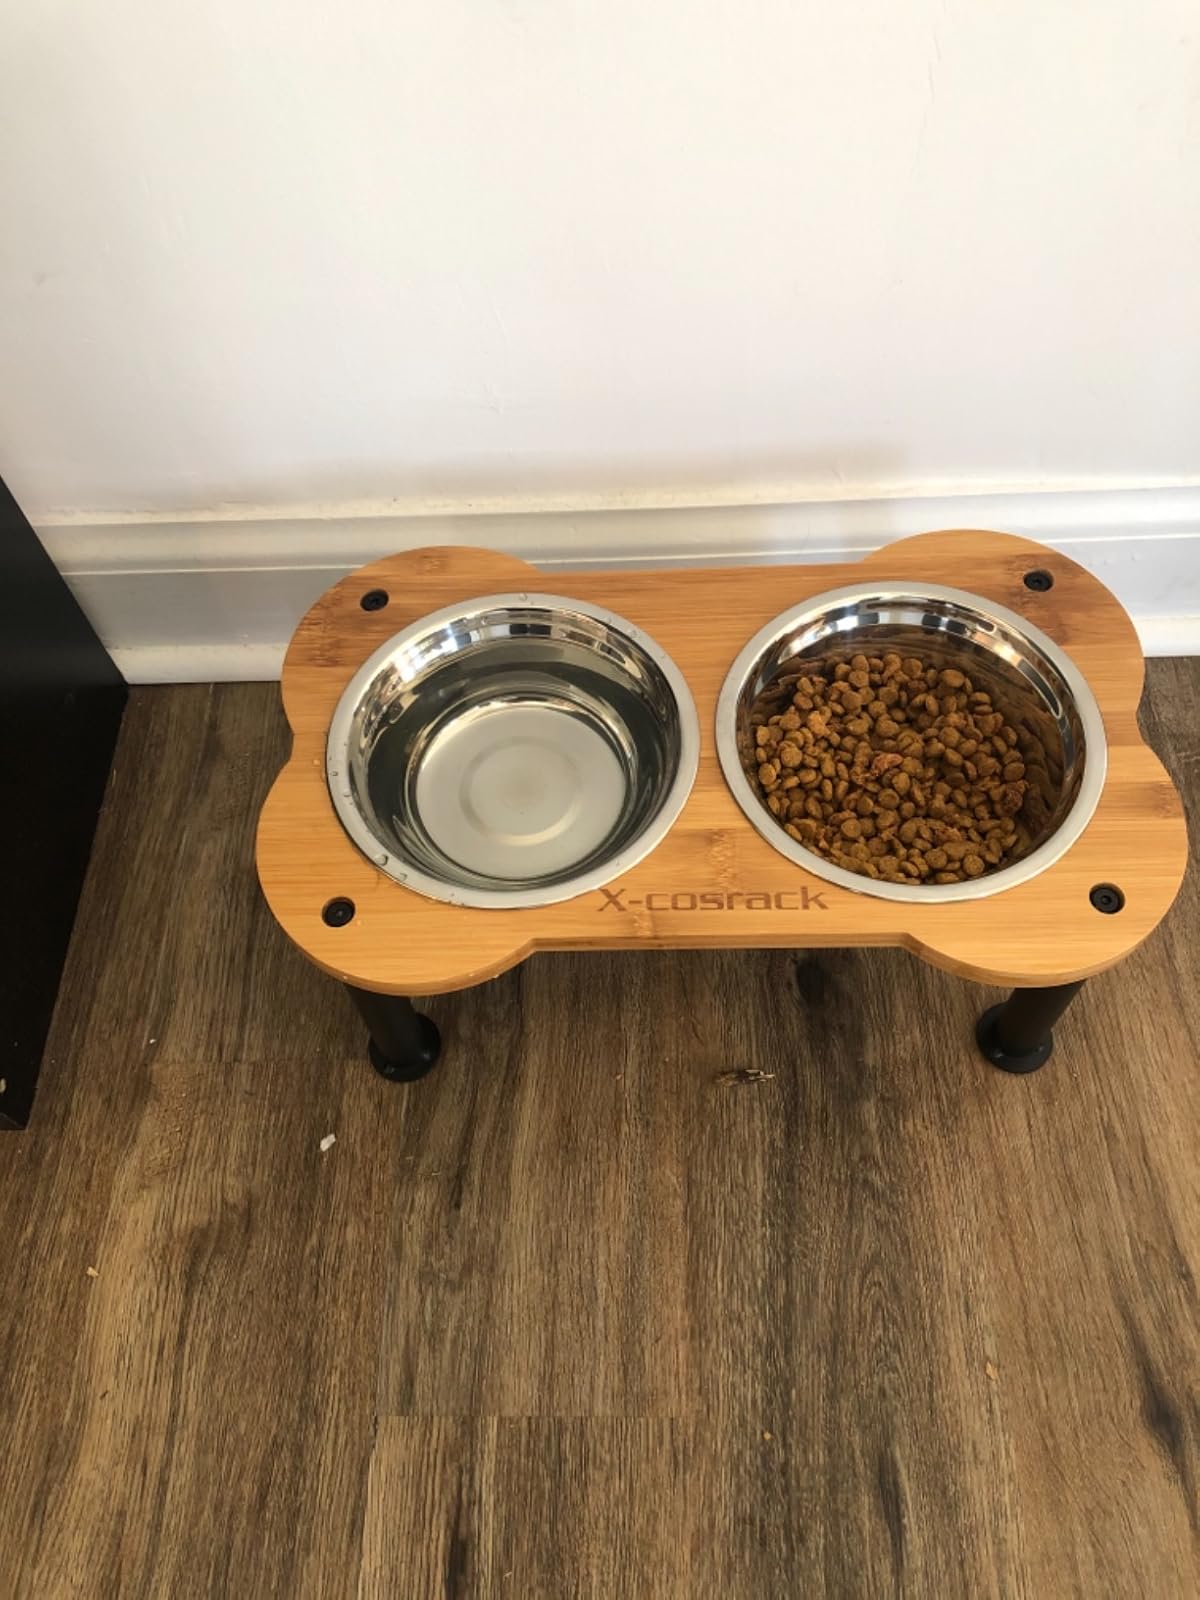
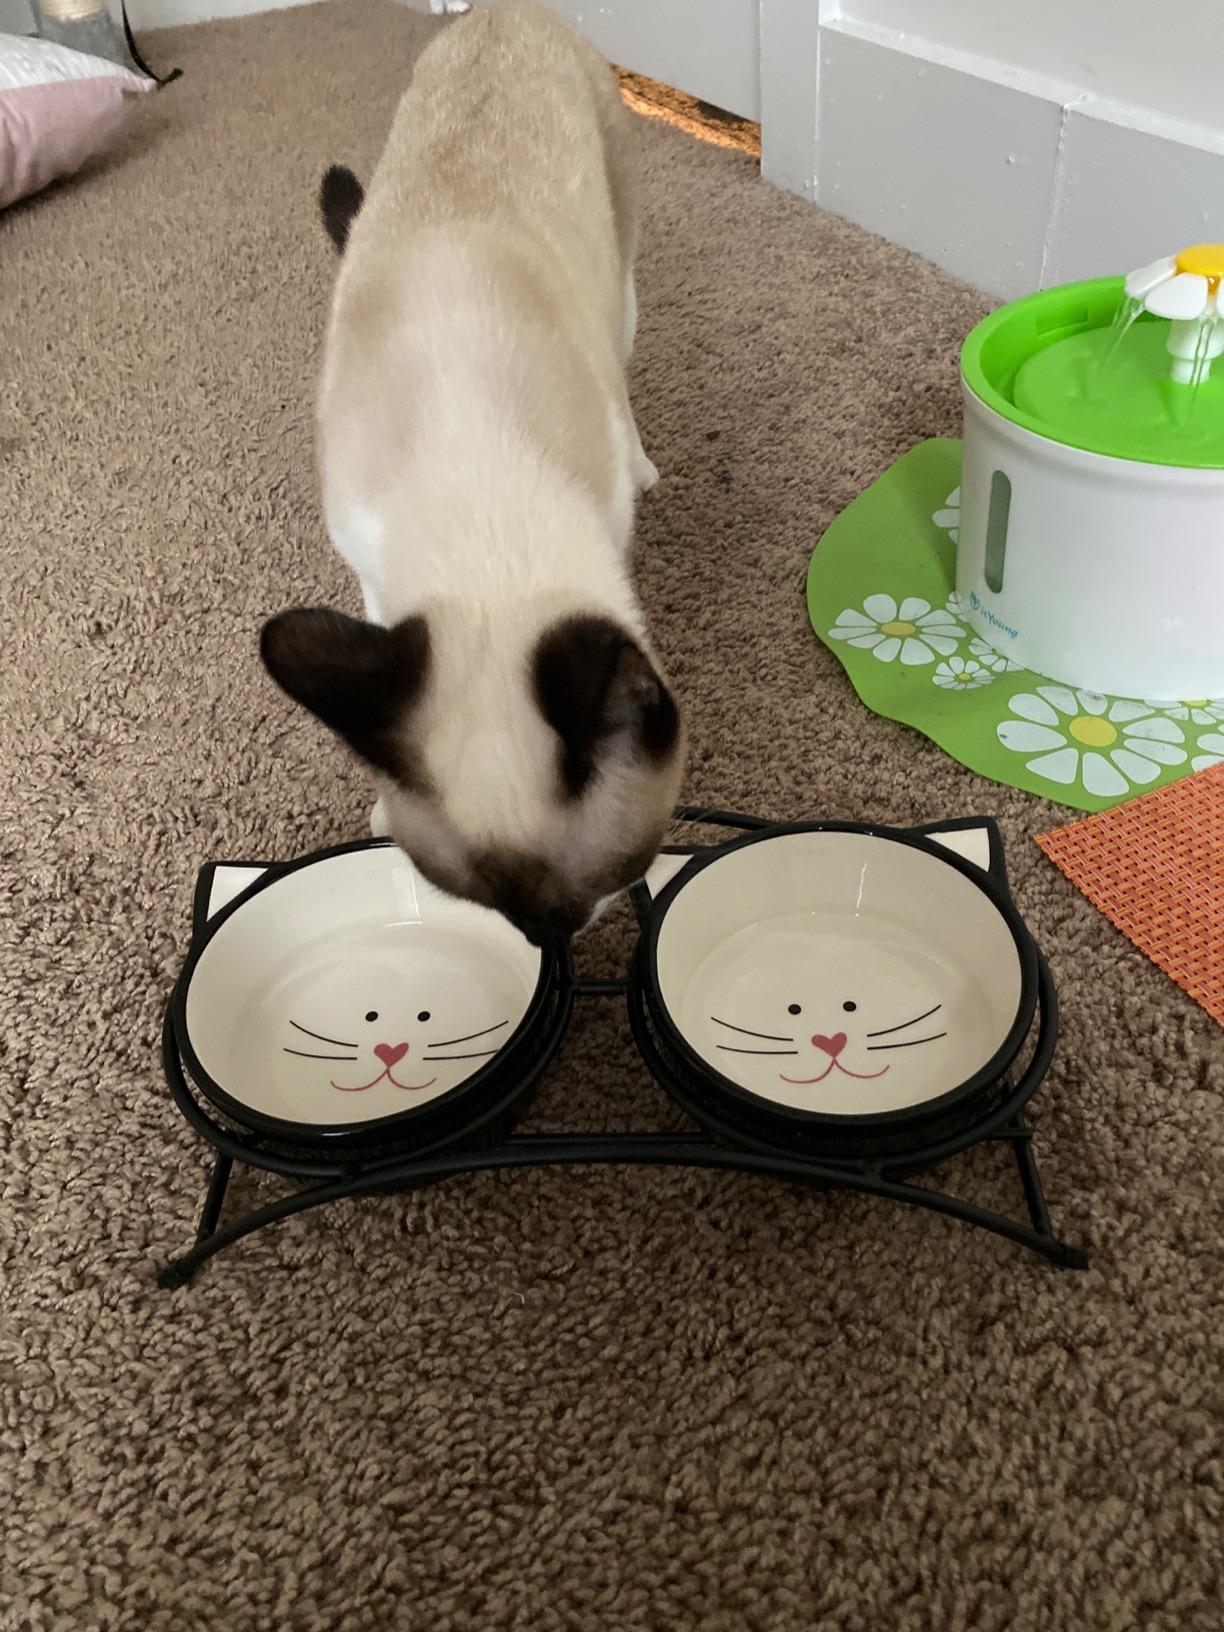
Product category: items_bowl
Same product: no